Kamal Kamyabinia

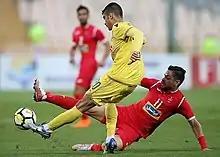
Kamyabinia (right) with Persepolis in ACL 2018

He made his debut on 12 November 2015 against Turkmenistan in a 2018 World Cup qualifier. Kamyabinia scored his first international goal in a 6–0 victory against Guam.